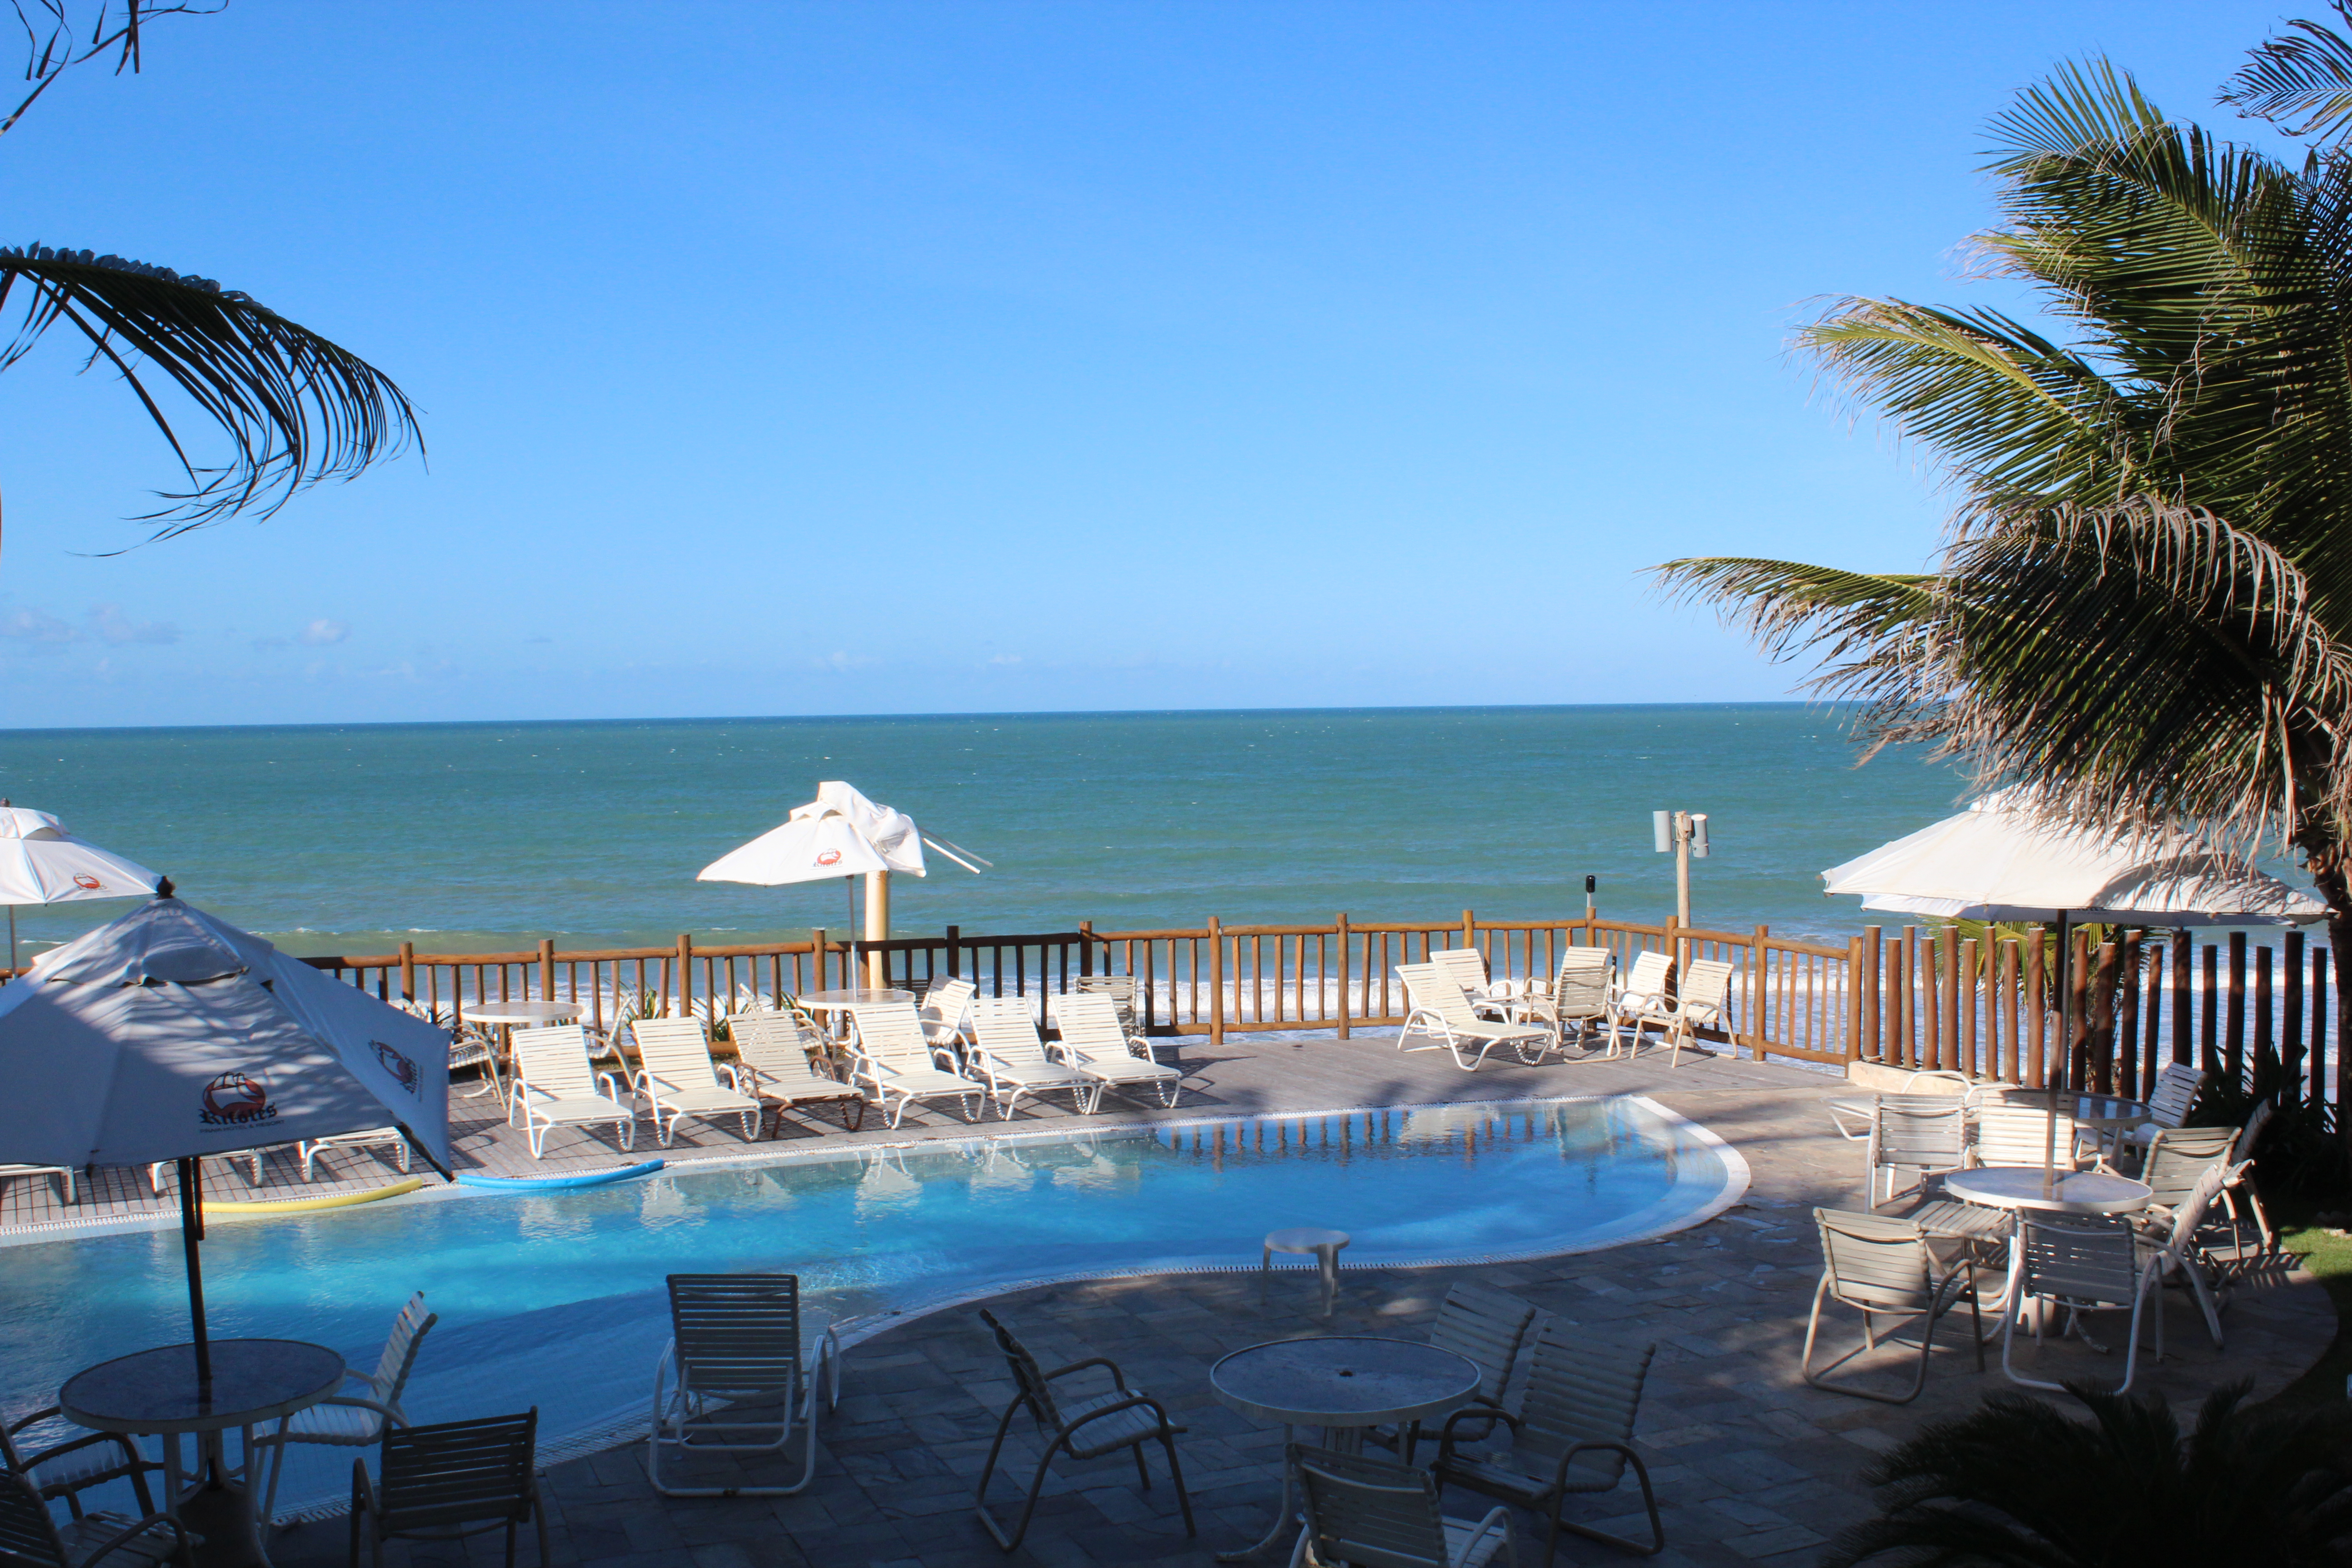
hotel, beach, brazil, resort, swimming pool, vacation, property, sea, sky, azure, caribbean, real estate, palm tree, tree, building, ocean, resort town, shore, leisure, bay, tourism, coast, coastal and oceanic landforms, seaside resort, tropics, house, horizon, arecales, estate, lagoon, eco hotel, apartment